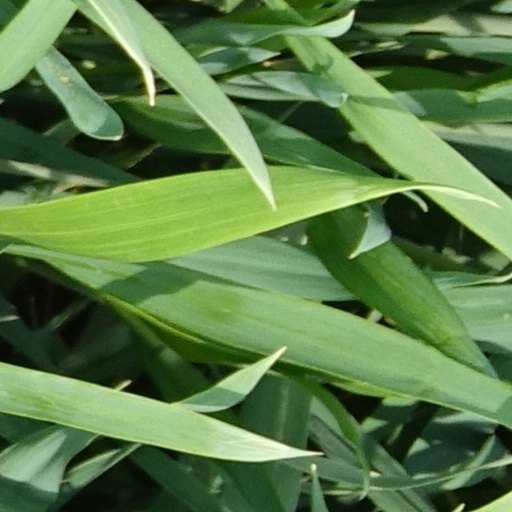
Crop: wheat